IGW

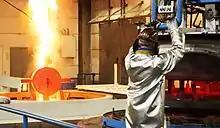
Heat treatment at IGW

After specializing in agricultural machines, the first investments in the aerospace industry followed. In the early eighties, Watteeuw became the supplier of the slat rack wing mechanism for Airbus.